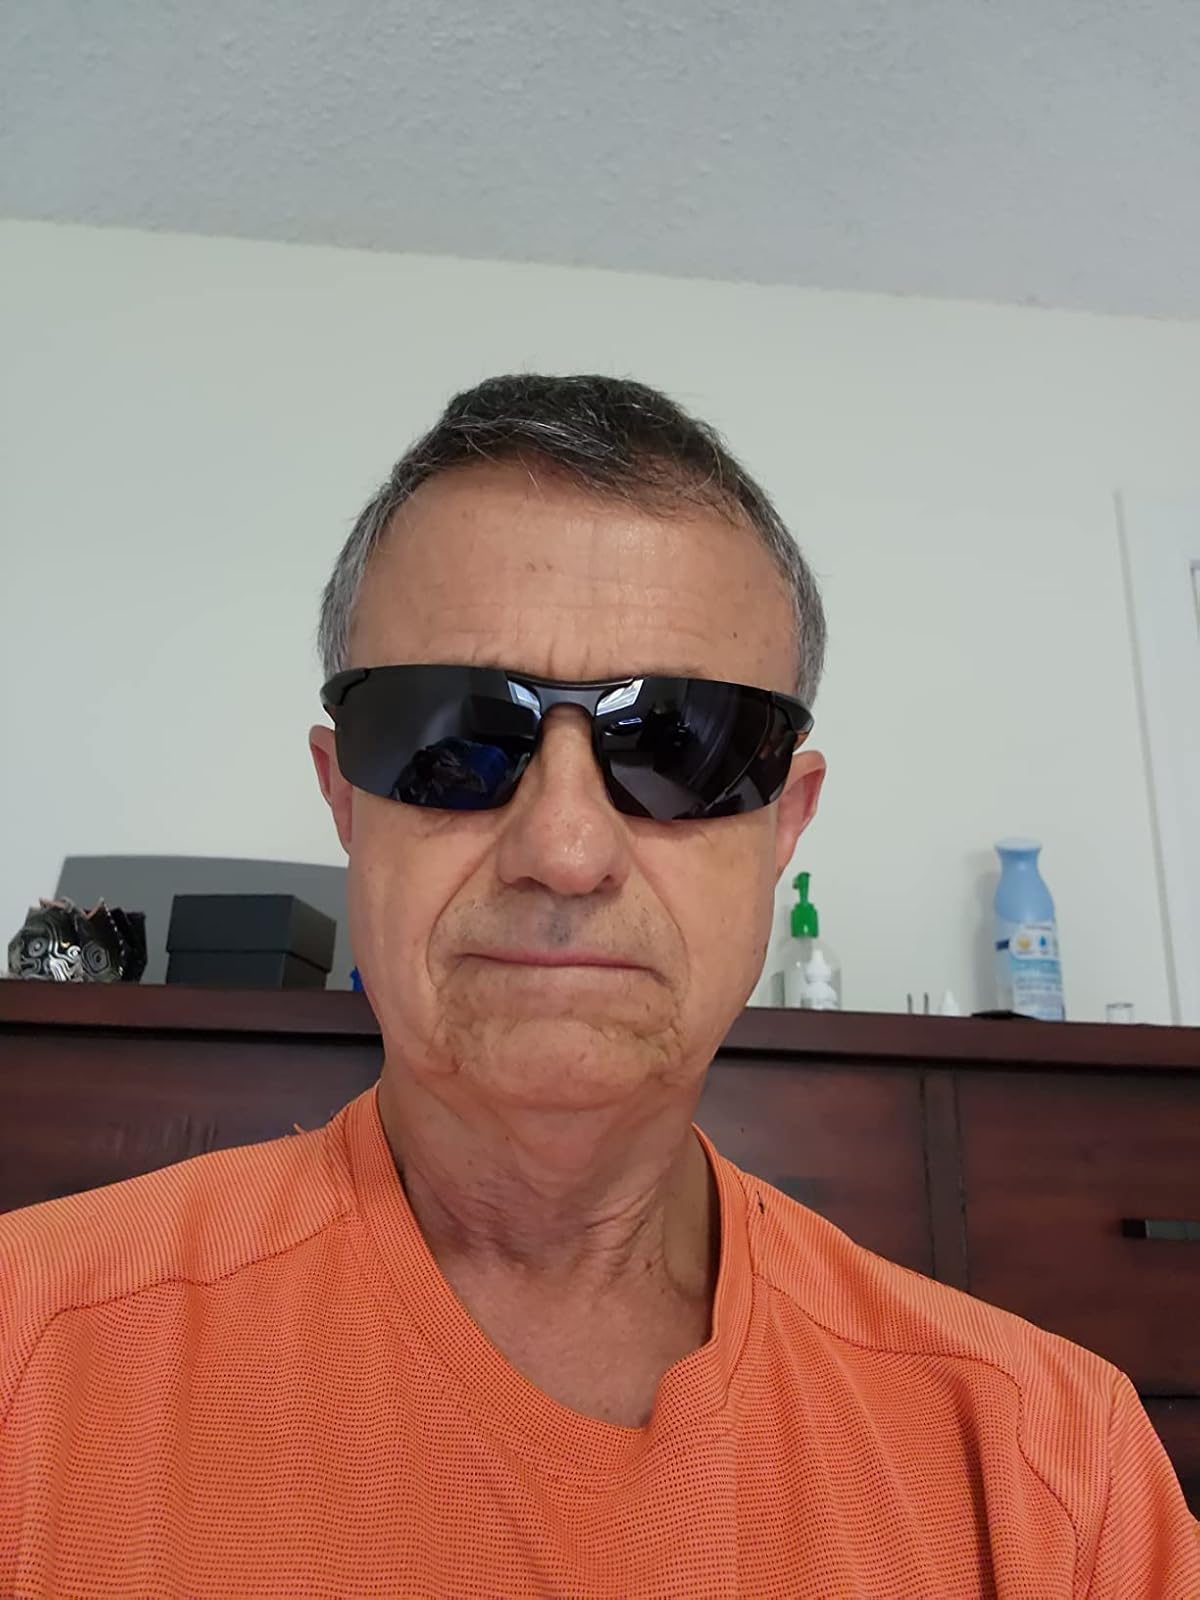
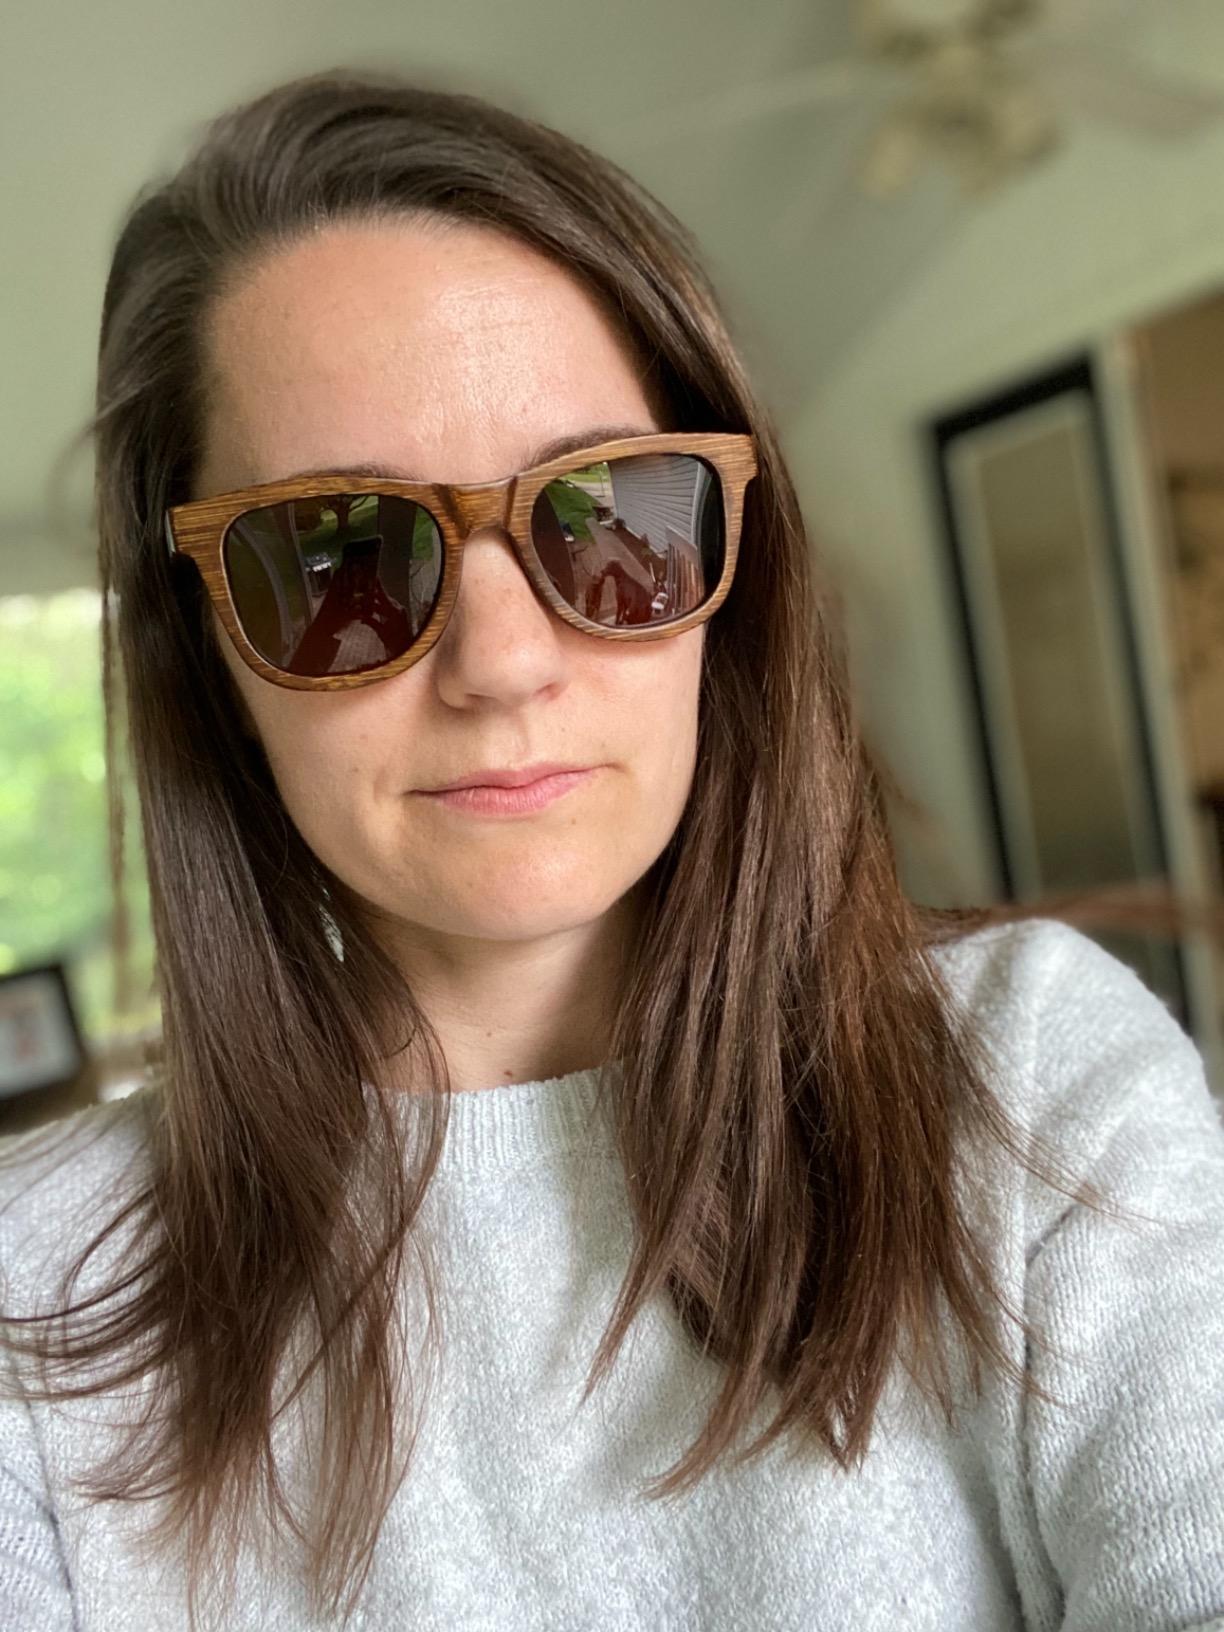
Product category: accessories_sunglasses
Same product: no